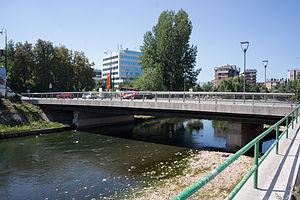
Pont Suada et Olga à Sarajevo.